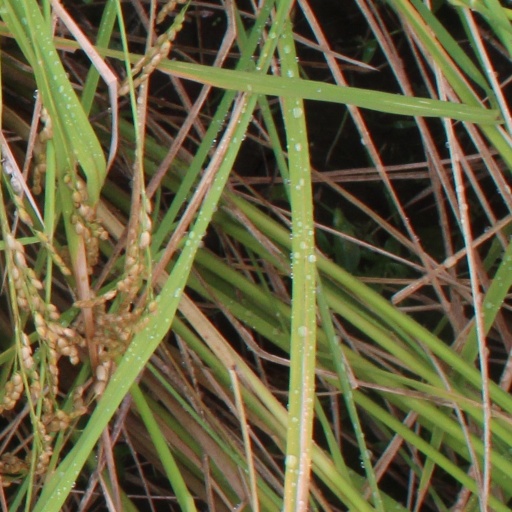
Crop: rice